Russian honey bee

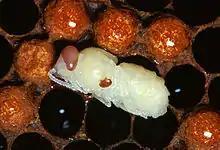
Adult female "Varroa" mite

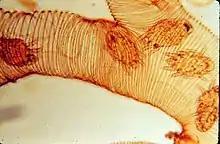
Tracheal mite

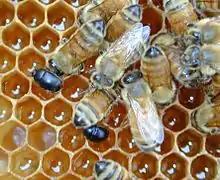
Small hive beetle

The Russian honeybees' quick response to environmental cues allows for better management of brood rearing, but can also create swarming issues. This is due to a rapid buildup of brood stock, which can lead to swarming if not managed properly. It is also a common trait for the Russian honeybee to create supersedure cells, but their presence does not necessarily indicate an impending swarm.